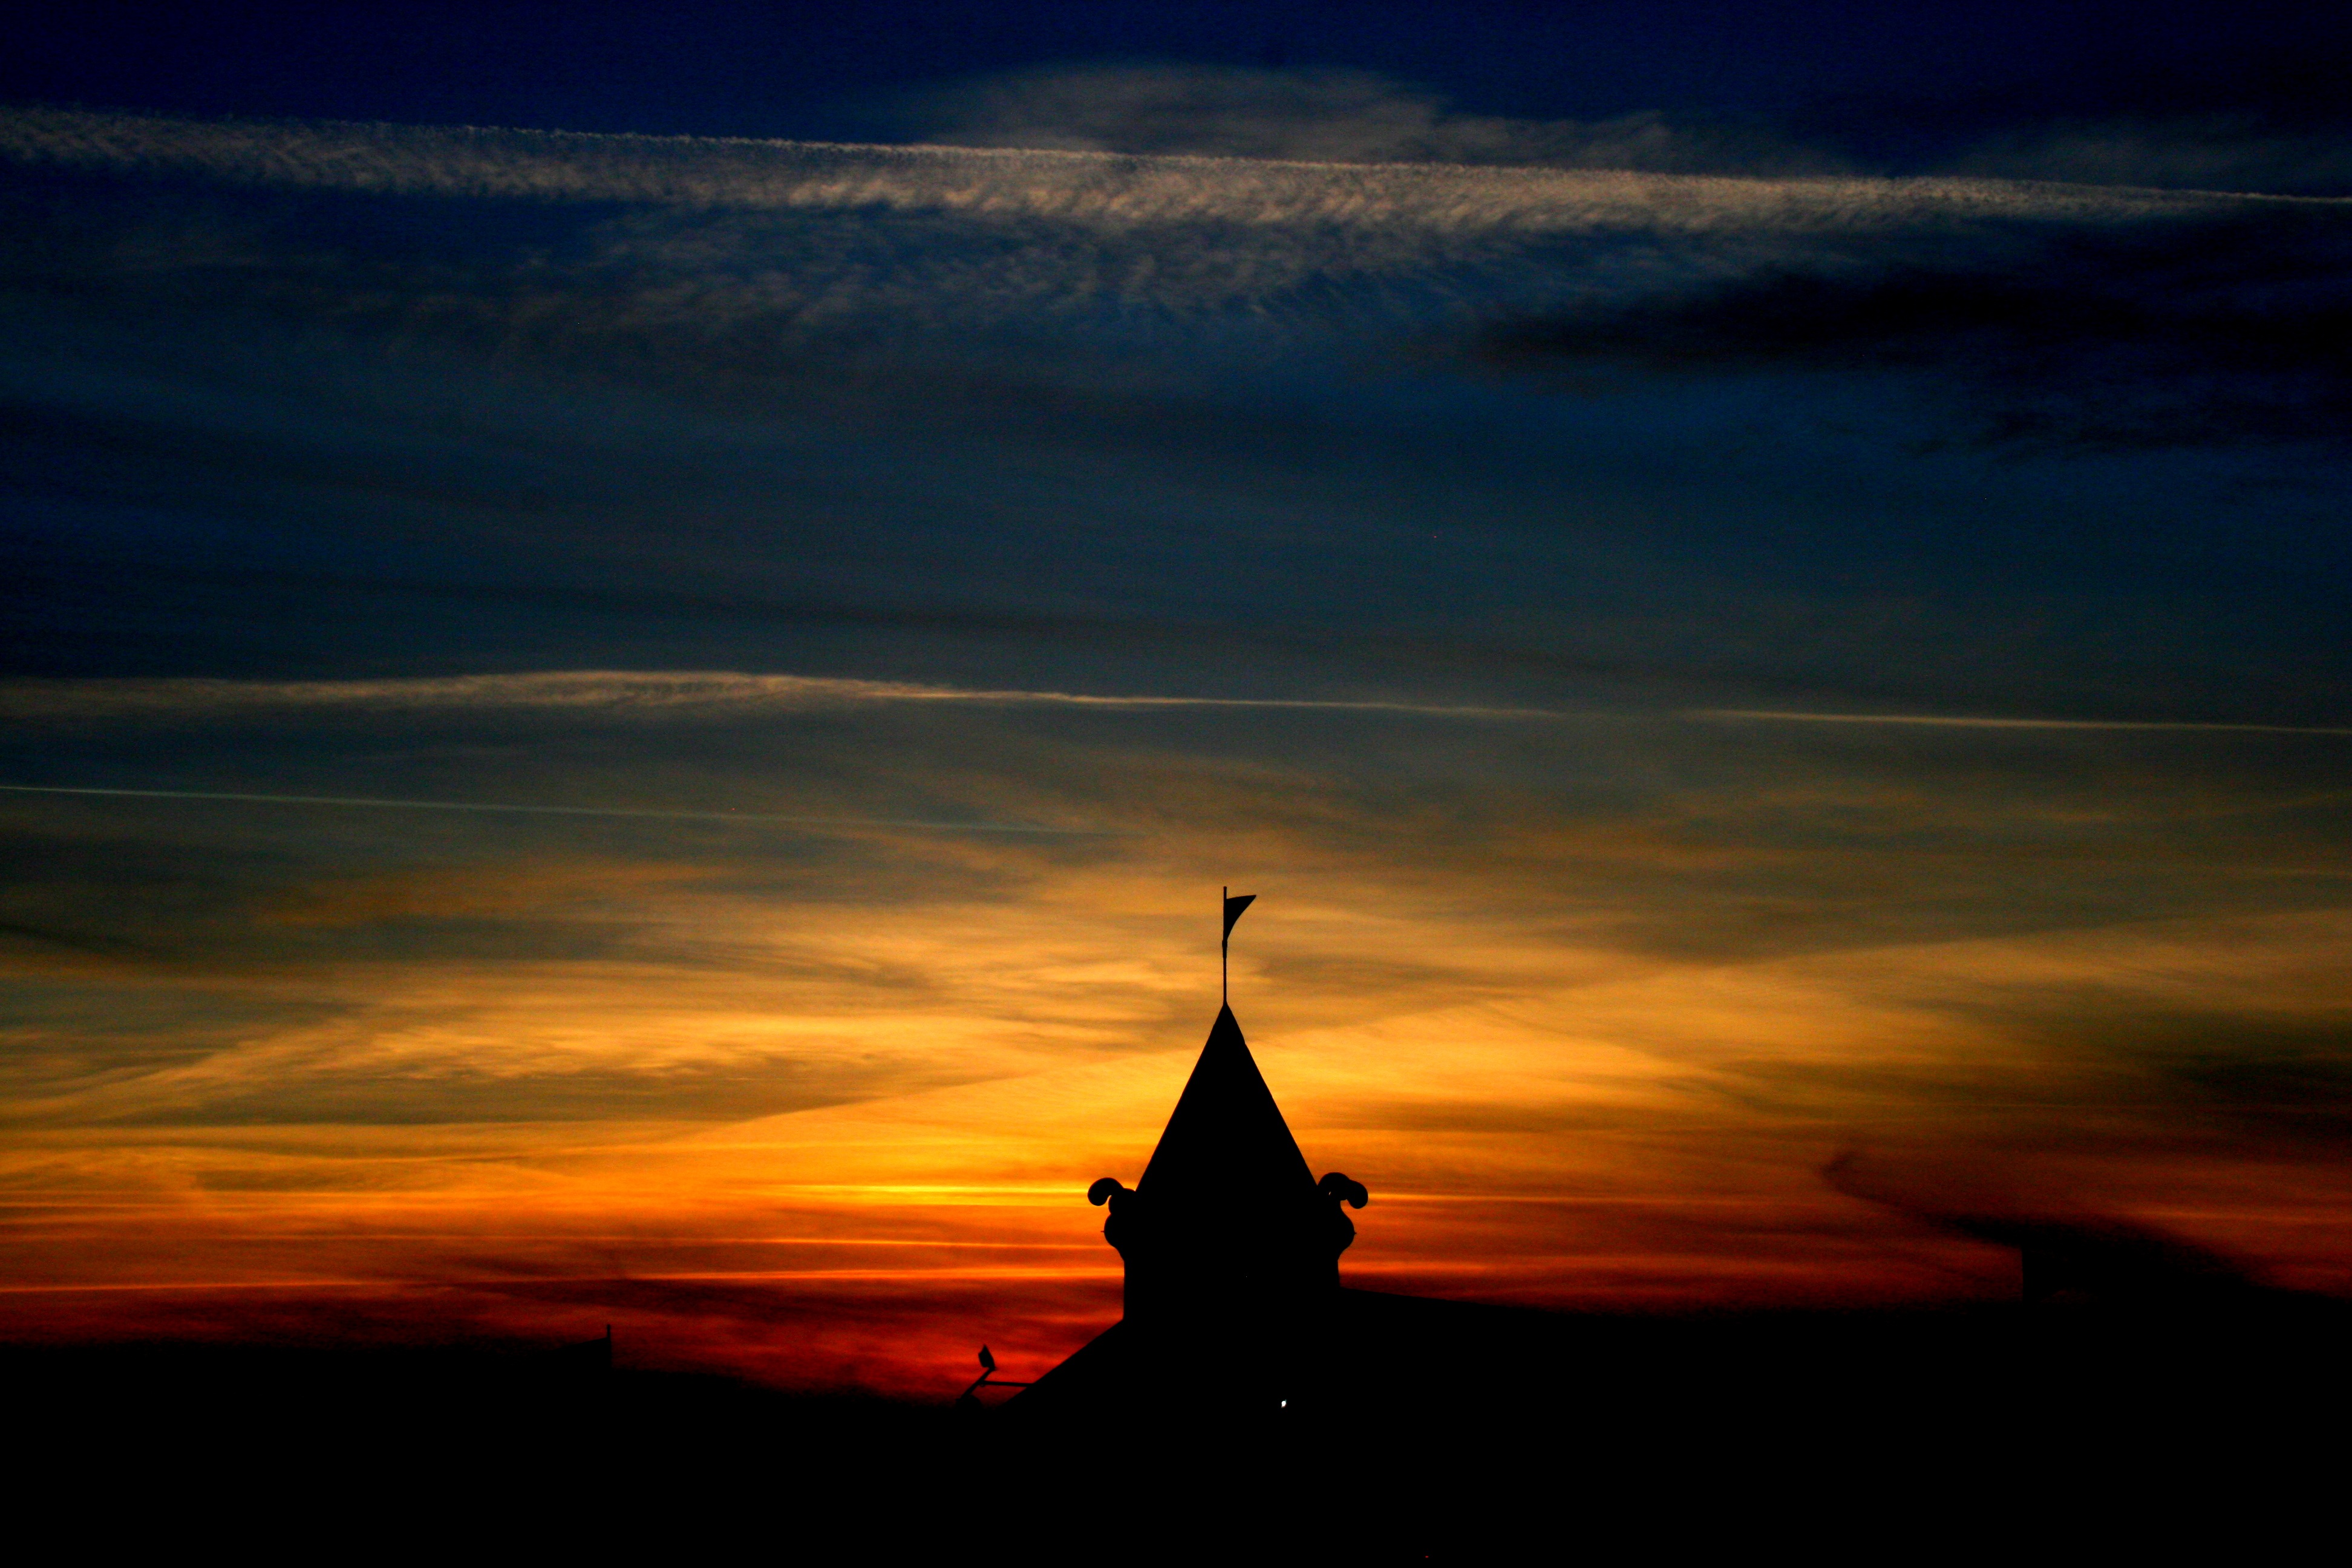
horizon, silhouette, cloud, sky, sunrise, sunset, sunlight, morning, dawn, atmosphere, dusk, evening, red, castle, darkness, blue, in the evening, shadows, afterglow, red sky at morning